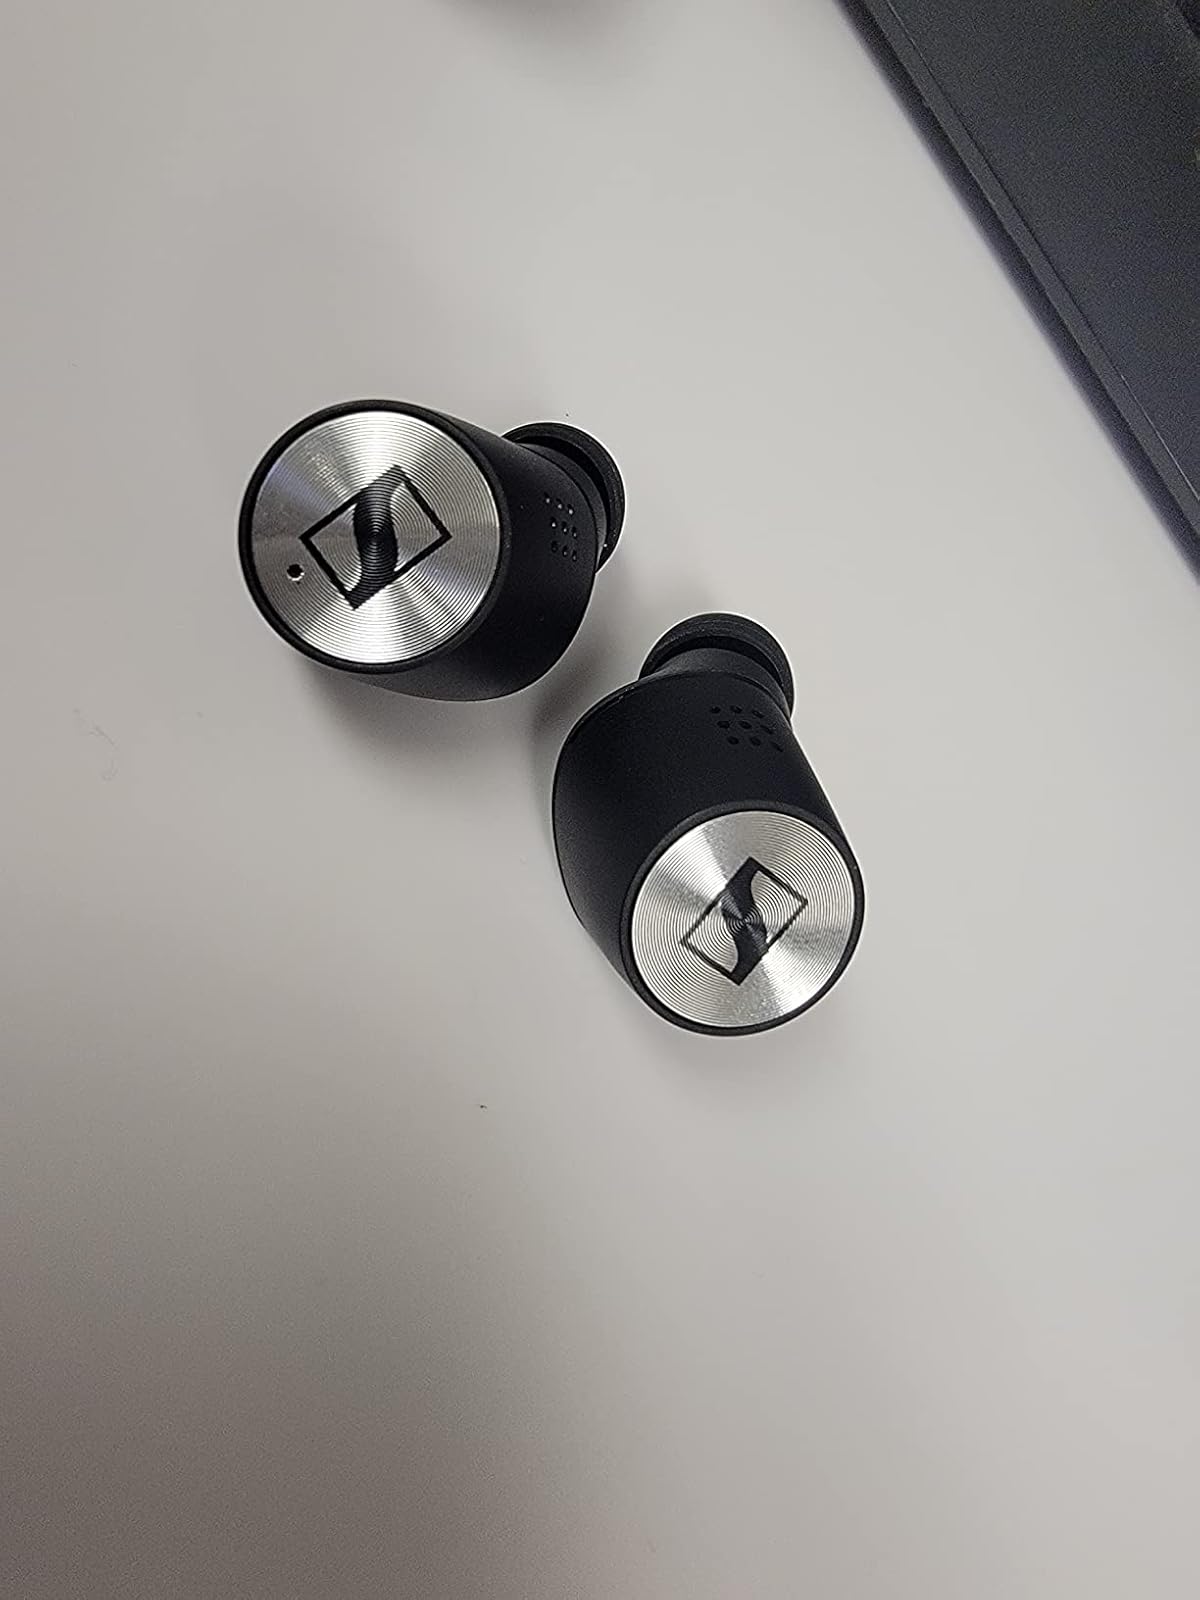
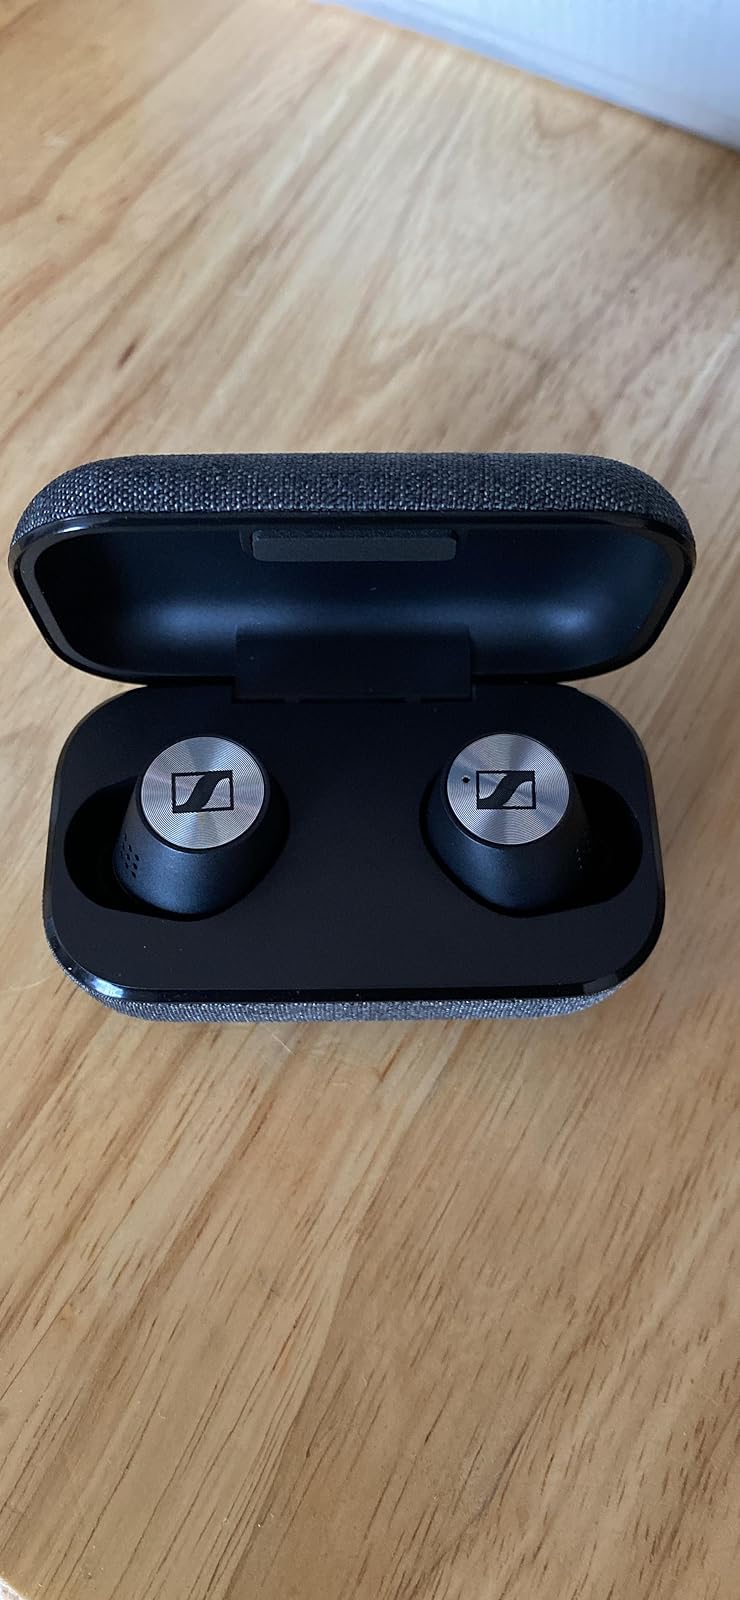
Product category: earbuds
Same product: yes